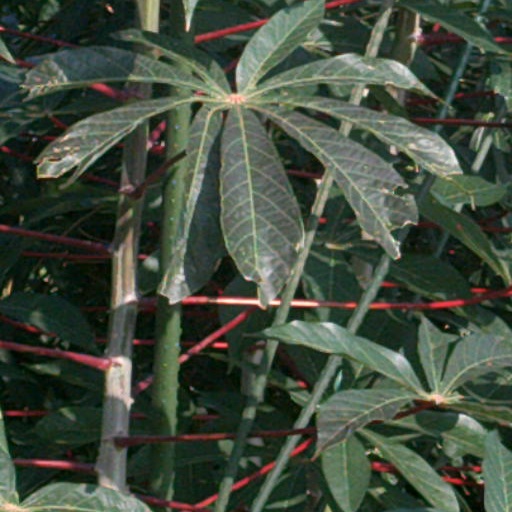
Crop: cassava